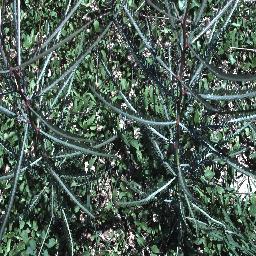
Label: parkinsonia